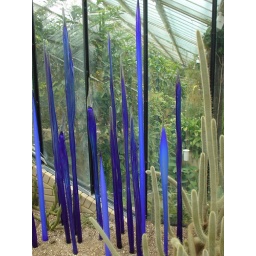
Really neat blue spiky organic glass rods emerging from the ground amongst the cactus in Kew Gardens, England.